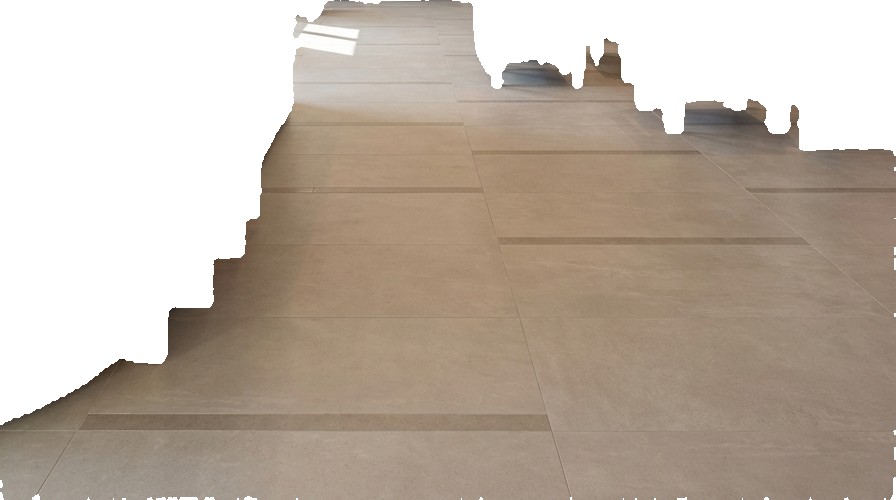
Surface category: floors